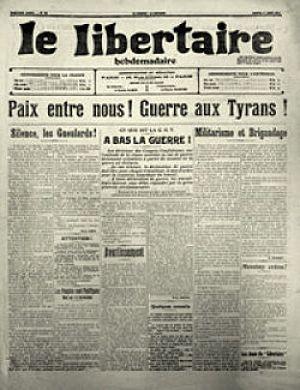
Le Libertaire du 1er août 1914, ultime numéro avant la Première guerre mondiale.
Le Libertaire est un journal anarchiste fondé à New York en 1858 par Joseph Déjacque. Le titre disparaît en 1861. Il reparaît en 1892 à Alger, puis de 1893 à 1894 à Saint-Josse-ten-Noode, en Belgique. Le 16 novembre 1895, Sébastien Faure et Louise Michel lancent en France Le Libertaire, hebdomadaire qui deviendra l'un des titres principaux de la presse anarchiste de l'époque avec Les Temps nouveaux et La Sociale.
Benoît Broutchoux, né le 7 novembre 1879 à Essertenne et mort le 2 juin 1944 à Villeneuve-sur-Lot, est un ouvrier et journaliste, anarchiste et syndicaliste, grande figure du mouvement syndical et libertaire dans le bassin houiller du Pas-de-Calais.
Le Manifeste des Seize est rédigé en 1916 par Pierre Kropotkine et Jean Grave puis signé par 16 personnalités du mouvement libertaire, qui prennent parti pour le camp des Alliés et contre l’« agression allemande » lors de la Première Guerre mondiale. La liste comporte une dizaine de signataires importants.
Émile Aubin, pseudonyme Marat, né le 8 mars 1886 dans le 11ᵉ arrondissement de Paris et mort le 5 août 1949 à Drancy, est un ouvrier électricien, syndicaliste et antimilitariste libertaire, un temps prisonnier des bagnes militaires dits « bagne de Biribi ».
Alphonse Barbé, né le 17 décembre 1885 à Vannes et mort le 21 novembre 1983 à Falaise, est un marchand forain, libertaire et pacifiste, antimilitariste et défenseur des objecteurs de conscience.